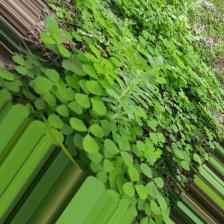
Label: Normal